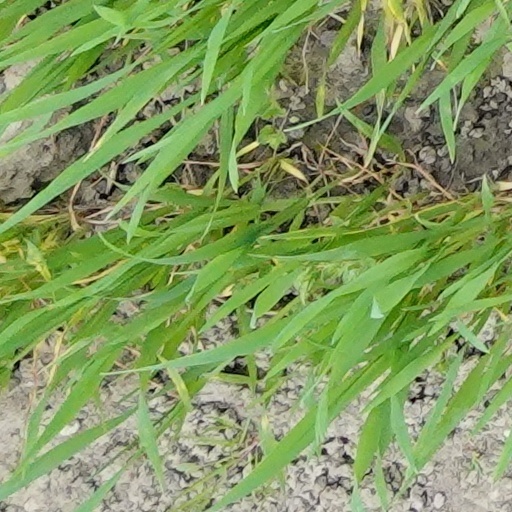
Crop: wheat